C5orf46

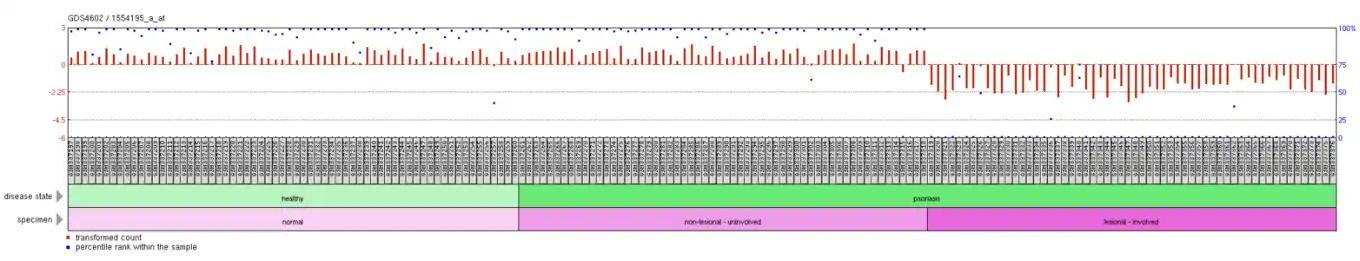
C5orf46 expression microarray data comparisons between healthy and psoriasis patients.

Microarray data measuring c5orf46 expression in psoriasis patients revealed a trend of low expression in patients with lesional psoriasis. Samples from lesional psoriasis patients had significantly lower c5orf46 expression compared to non-lesional psoriasis patients and healthy control samples.